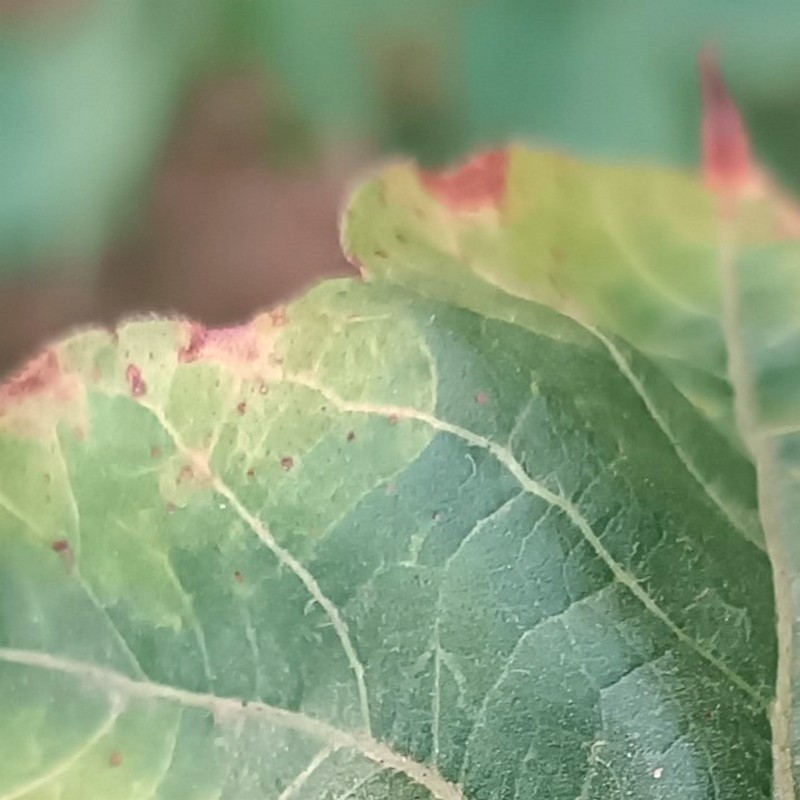
Label: Leaf Hopper Jassids